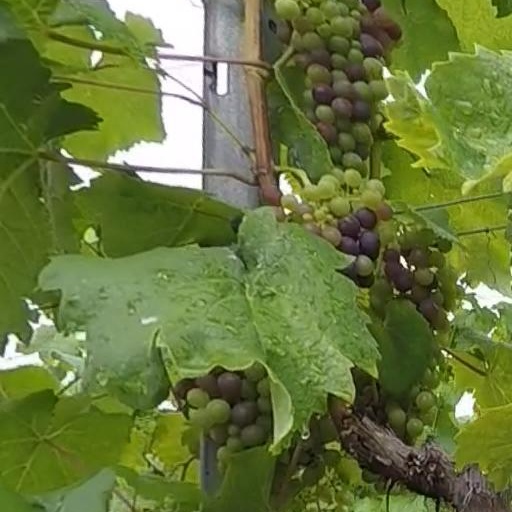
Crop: grape